Montserrat Figueras

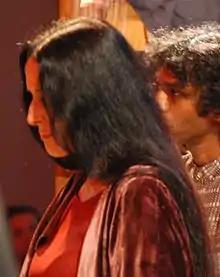
Montserrat Figueras in 2010

Montserrat Figueras i García (15 March 1942 – 23 November 2011) was a Spanish soprano who specialized in early music.